King Arthur's Knights

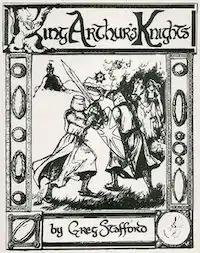
Cover by Luise Perenne

King Arthur's Knights is an Arthurian board game published by Chaosium in 1978 in which knights of the Round Table perform chivalrous quests for artifacts and treasure.